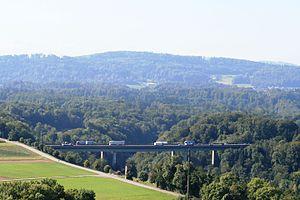
L'Autoroute A1 est une autoroute suisse, axe routier est-ouest du pays. Cette autoroute, qui va de la frontière française jusqu'à la frontière autrichienne, relie les principales régions culturelles ainsi que les principaux pôles économiques du pays en passant par les villes de Genève, Lausanne, Berne, Aarau, Zurich, Winterthour et Saint-Gall. Plus longue autoroute du réseau suisse, elle suit pour l'essentiel l'itinéraire de la route principale 1.